Air Force Reserve Command

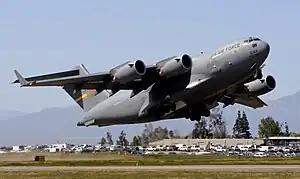
C-17 Globemaster III of the 452nd Air Mobility Wing from March Air Reserve Base in 2010.

Like the Air National Guard, the Air Force Reserve Command also requires two categories of full-time personnel to perform functions that require full-time manning. These full-time positions are filled via the same two programs as employed by the Air National Guard: the Active Guard and Reserve (AGR) program and the Air Reserve Technician (ART) program.